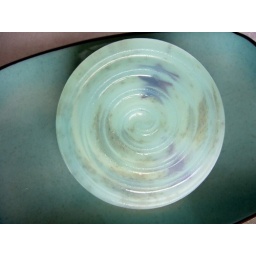
under the sea soap embedded with stars, orange peel for sand